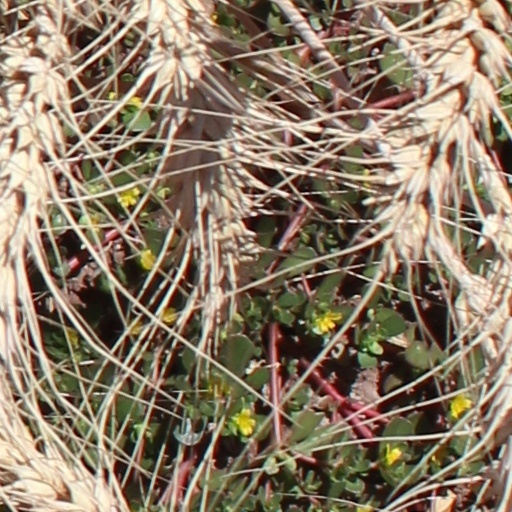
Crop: wheat